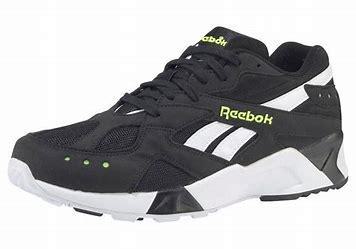
Brand: Reebok
Model: Aztrek